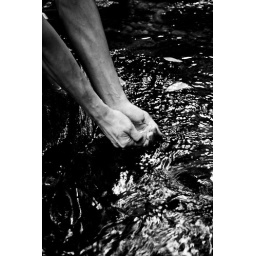
black water in your hands